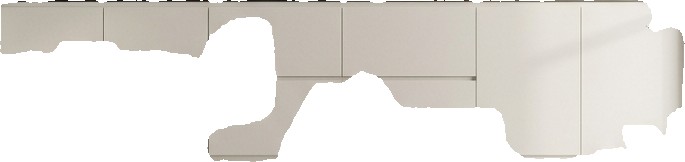
Surface category: wall